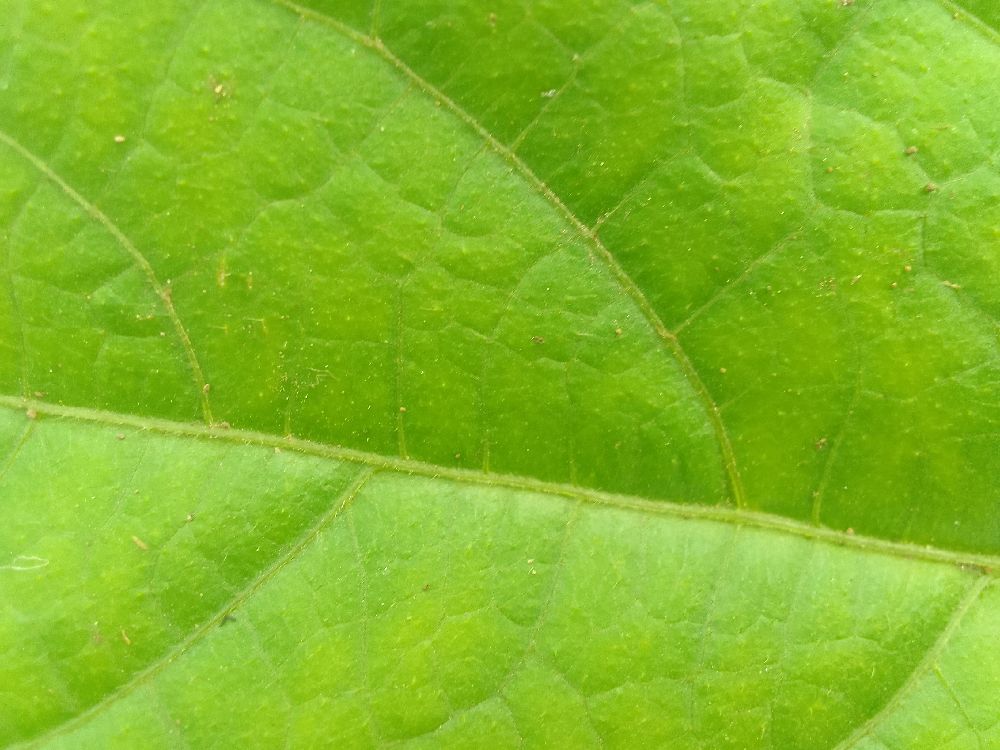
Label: healthy